Forchtenberg

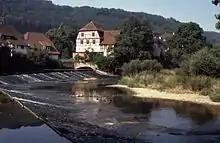
The Kocher weir in front of the mill and Leitlein waterworks

The coat of arms depicts the silver, winged, armoured character of Michael (archangel) slaying the silver dragon.